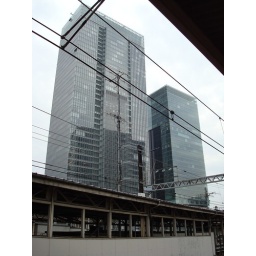
Some office towers near Tokyo Station